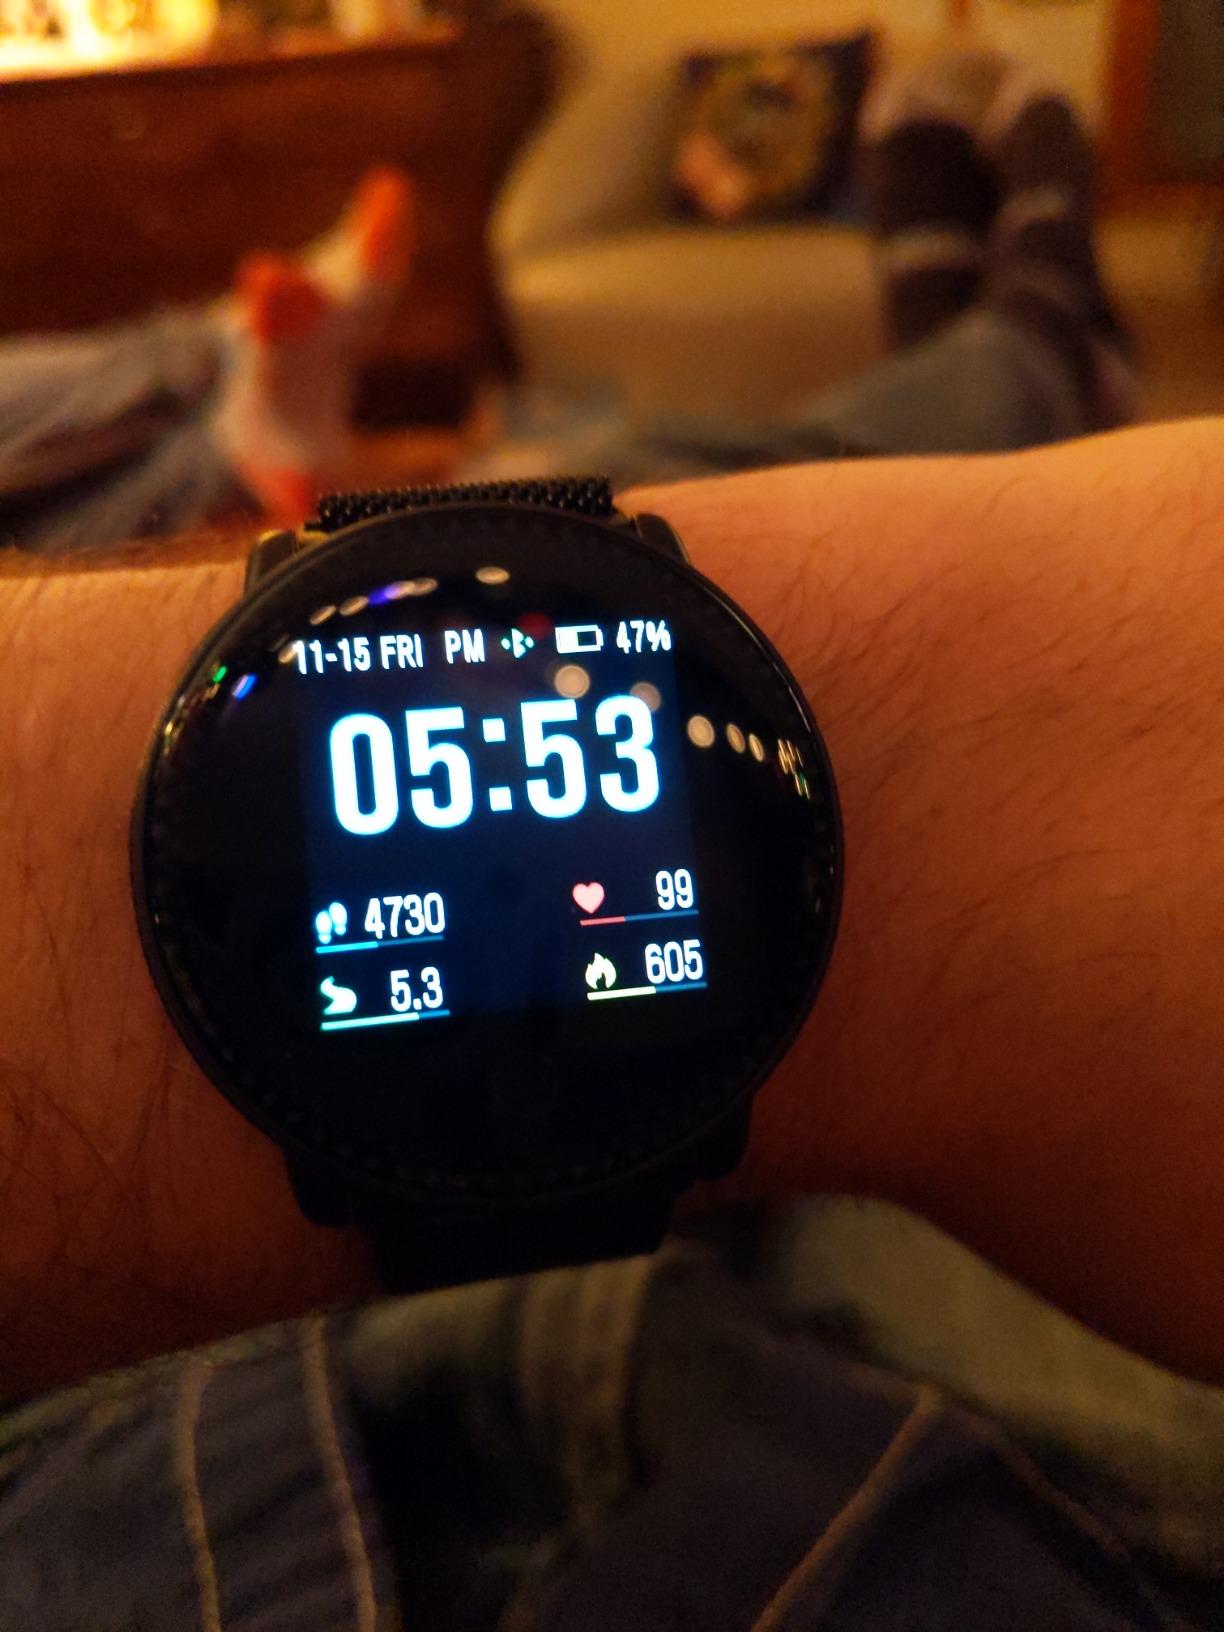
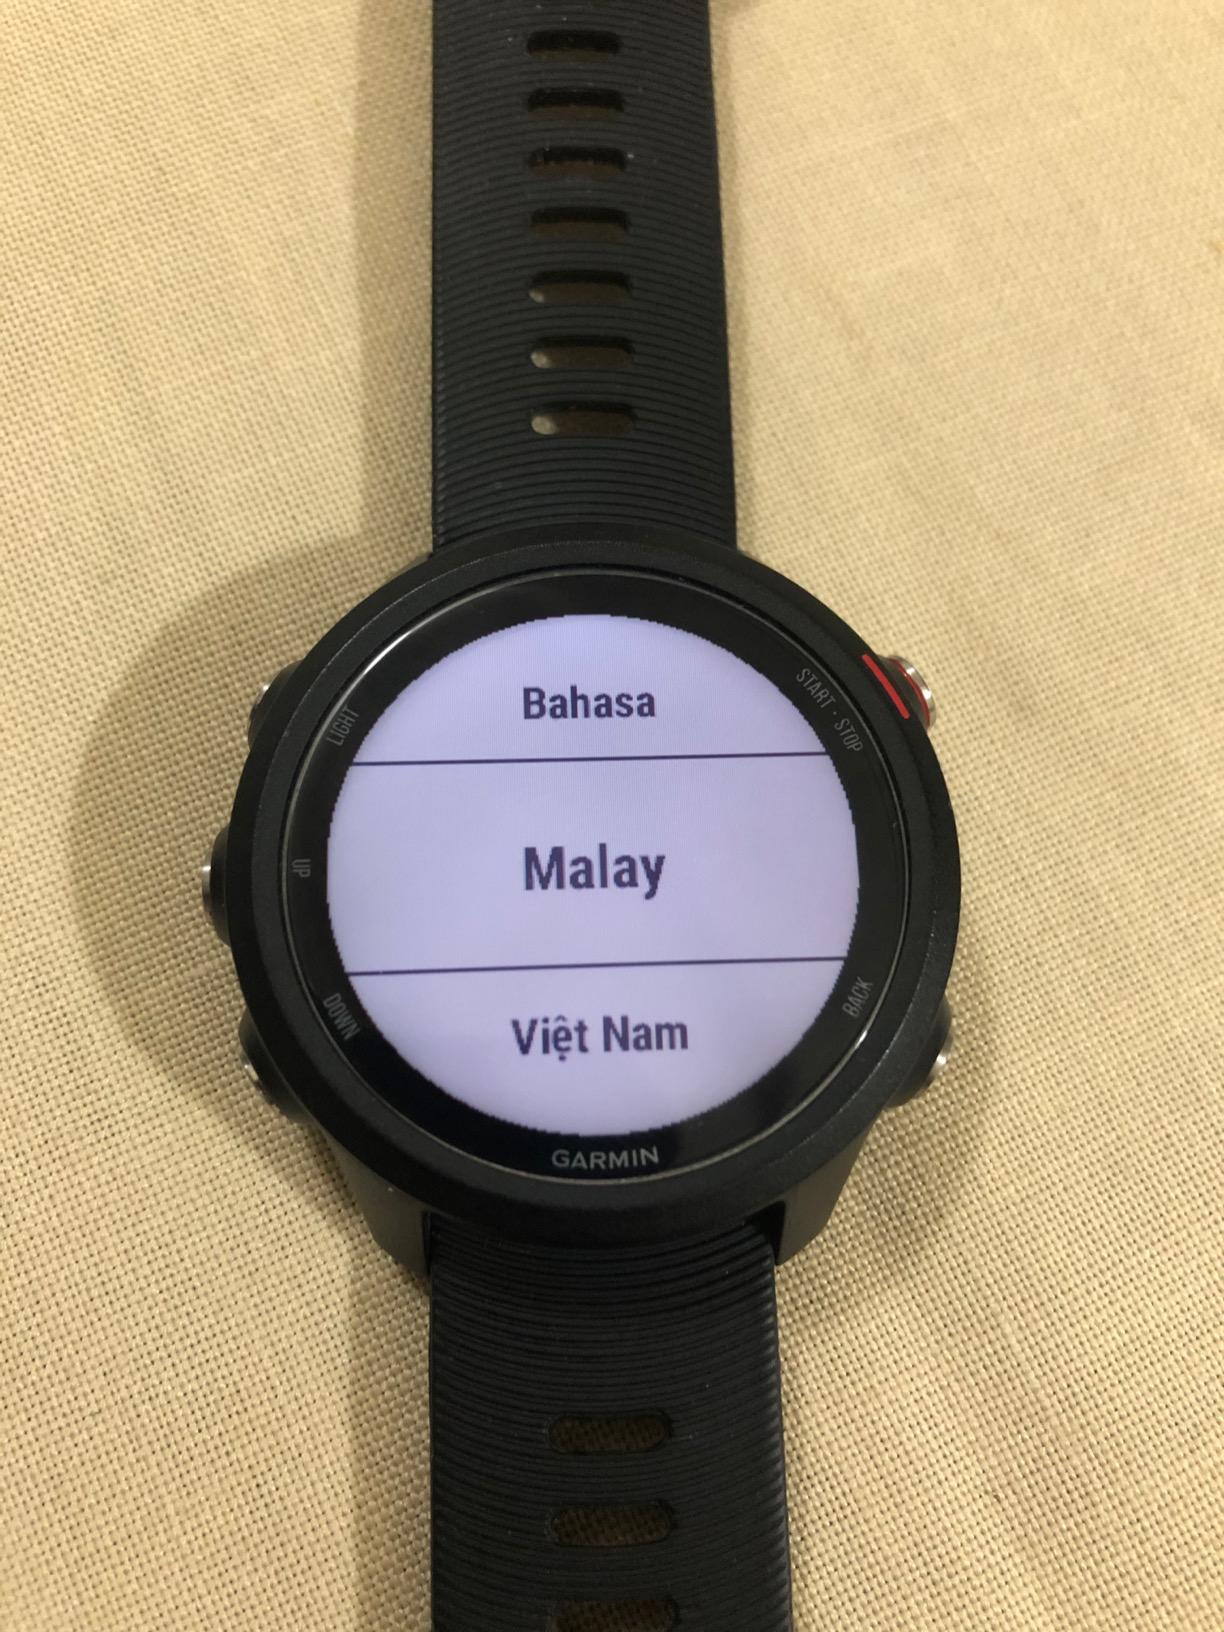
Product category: smartwatch
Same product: no